IBM PCjr

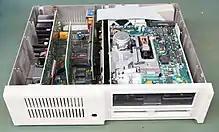

The PCjr's sound is provided by a Texas Instruments SN76496 which can produce three square waves of varying amplitude and frequency along with a noise channel powered by a shift register. It is similar to the programmable sound generator chips used in game consoles such as the Master System. The PCjr design also allows for an analog sound source in an expansion-bus "sidecar" module, and a software-controlled internal analog switch can select the source for the sound output from among the PC speaker, the SN76489, the cassette port, or the expansion-bus sound source. Only one sound source can be selected at a time; the sources cannot be mixed.